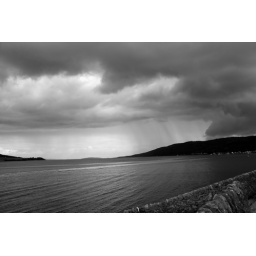
Black and white phot storm clouds in Scotland